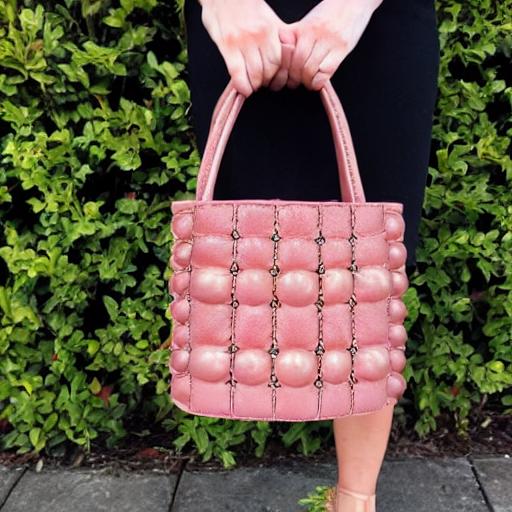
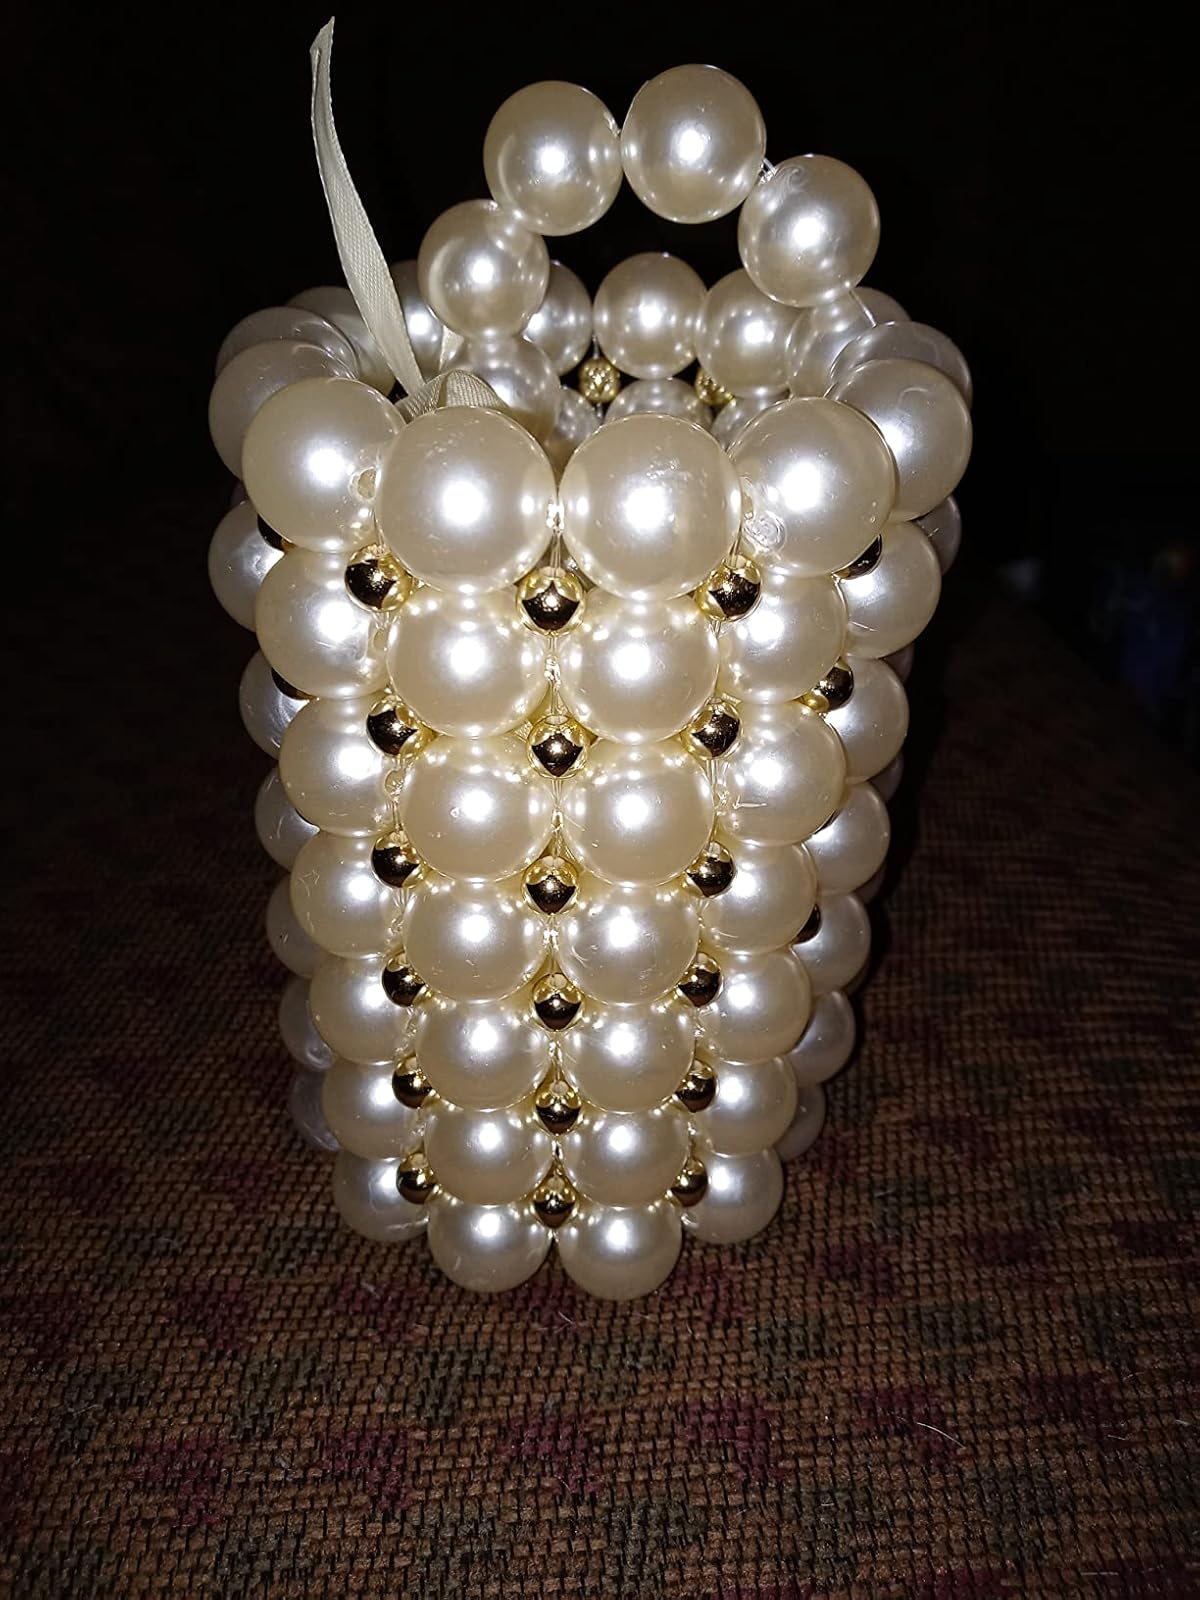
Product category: accessories_handbag
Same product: no